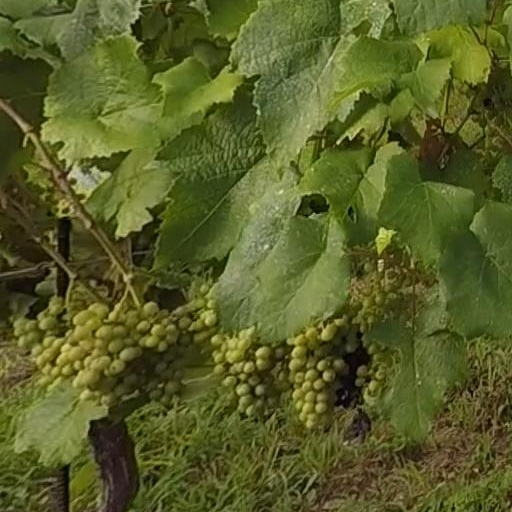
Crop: grape